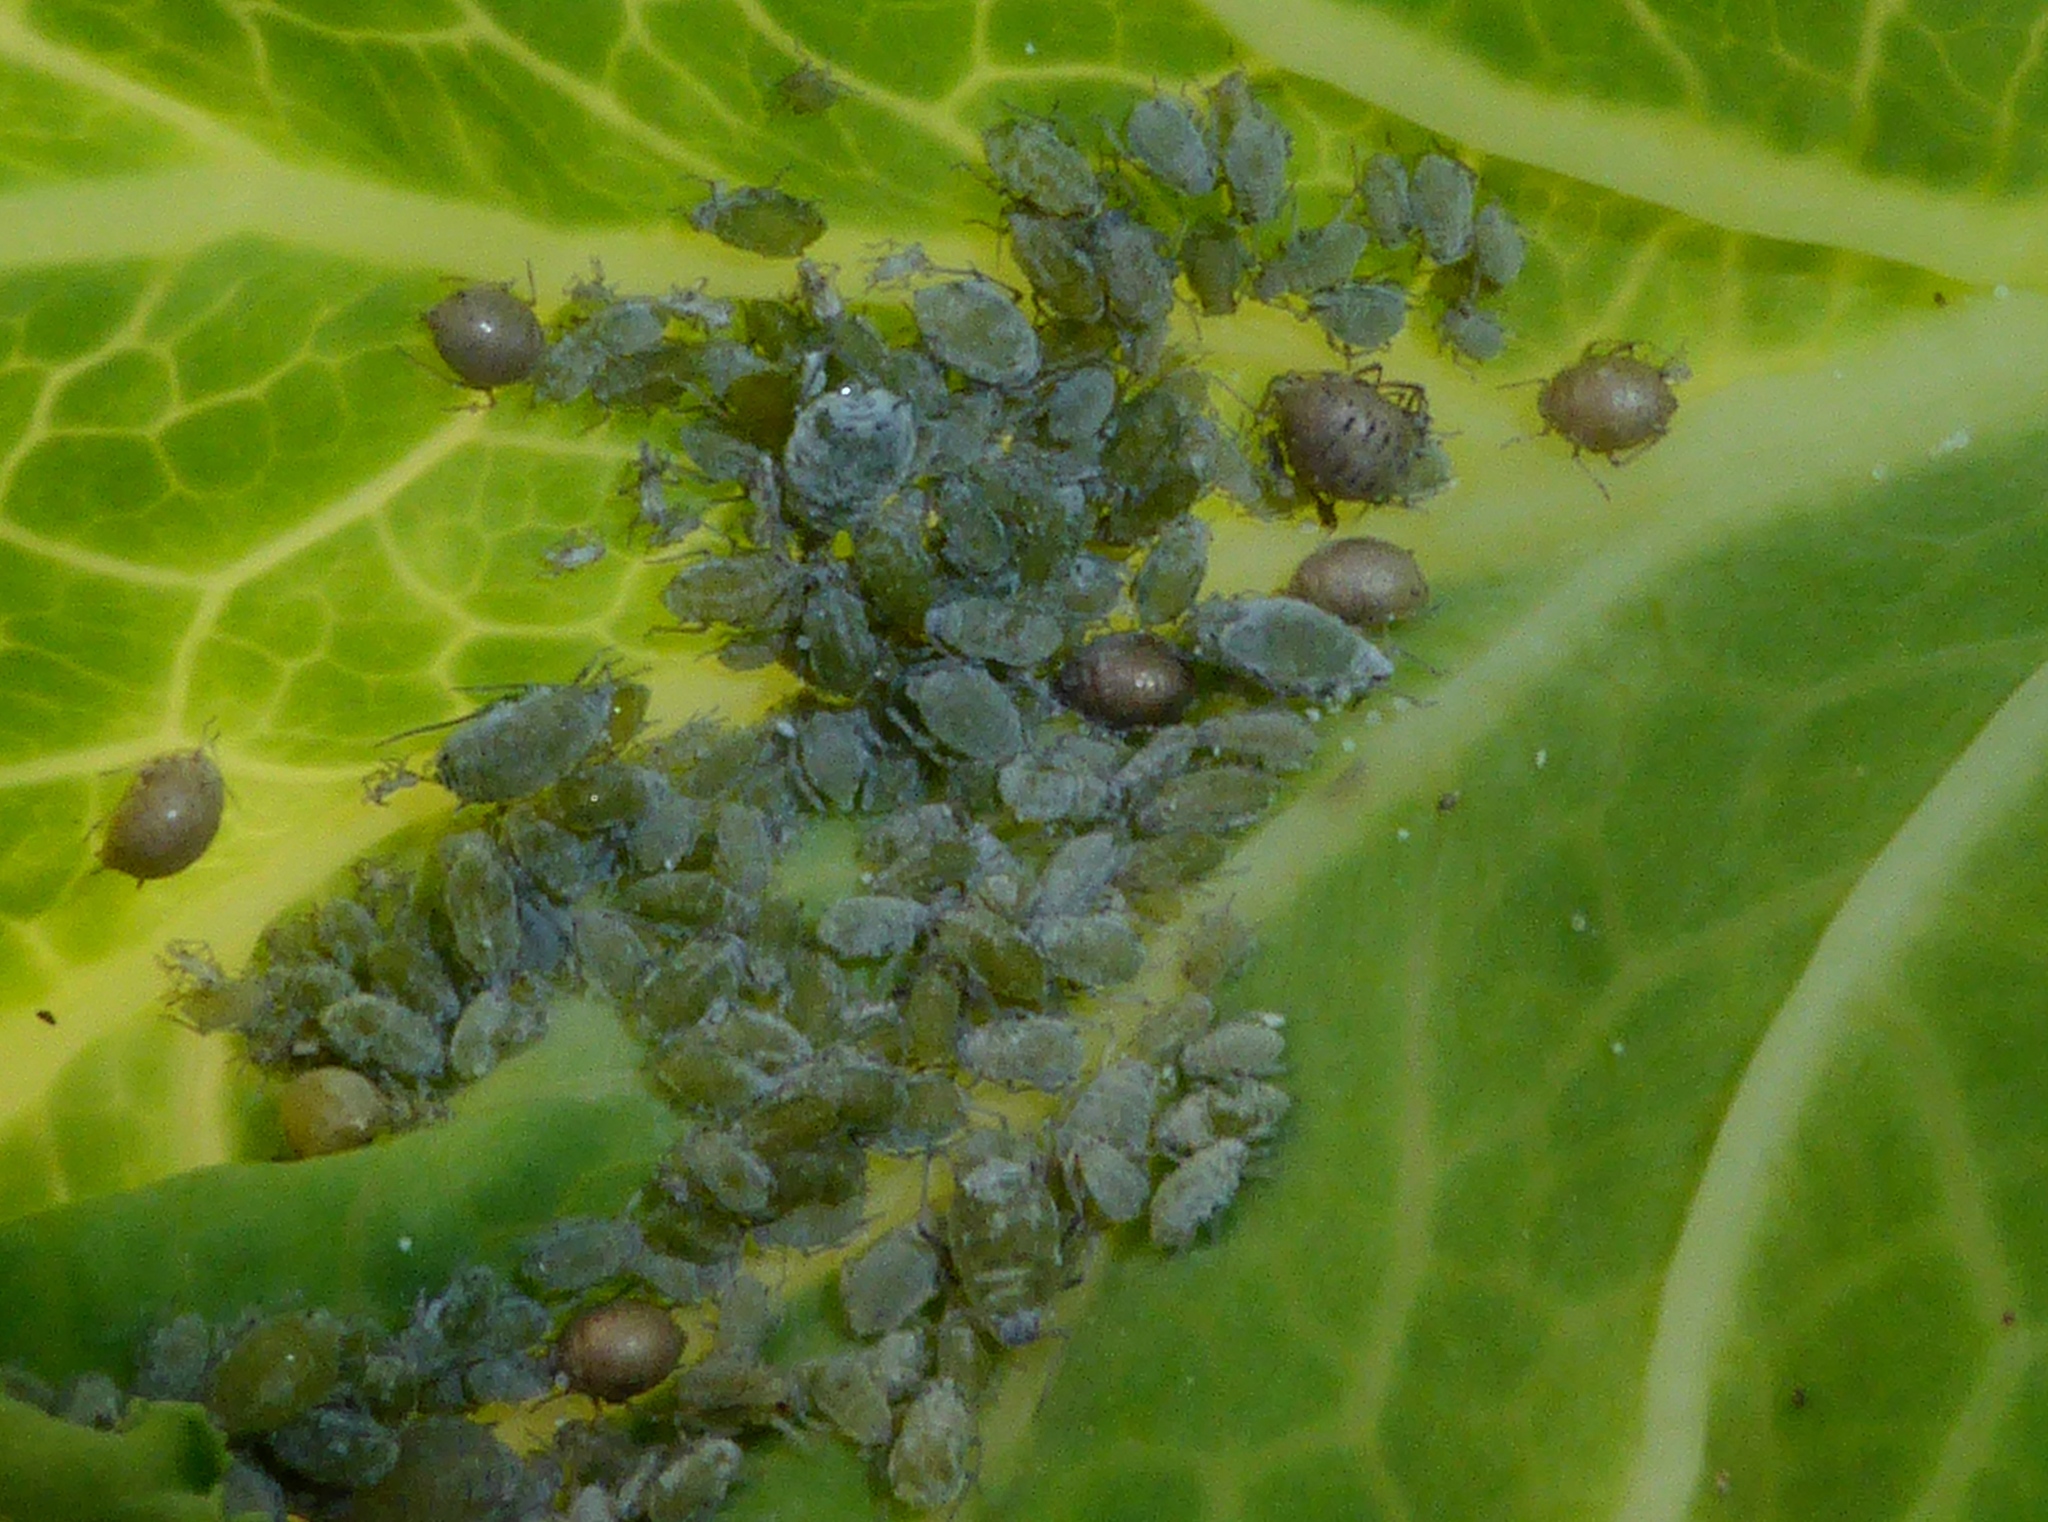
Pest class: cabbage_aphid